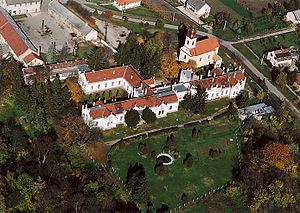
Tordas est un village et une commune du comitat de Fejér en Hongrie.